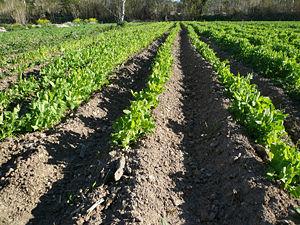
Champ de petit pois (culture maraîchère) à Aubagne (France)
Le Pois cultivé est une espèce de plante annuelle de la famille des légumineuses, largement cultivée pour ses graines, consommée comme légume ou utilisée comme aliment du bétail. Le terme désigne aussi la graine elle-même, riche en énergie et en protéines. Les pois secs se présentent souvent sous la forme de « pois cassés ». Les pois frais, récoltés avant maturité, sont plus couramment appelés « petits pois ».